Association for Women in Psychology

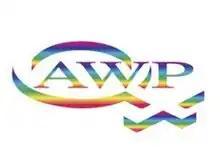
AWP Logo

The Association for Women in Psychology (AWP) is a not-for-profit scientific and educational organization committed to encouraging feminist psychological research, theory, and activism.